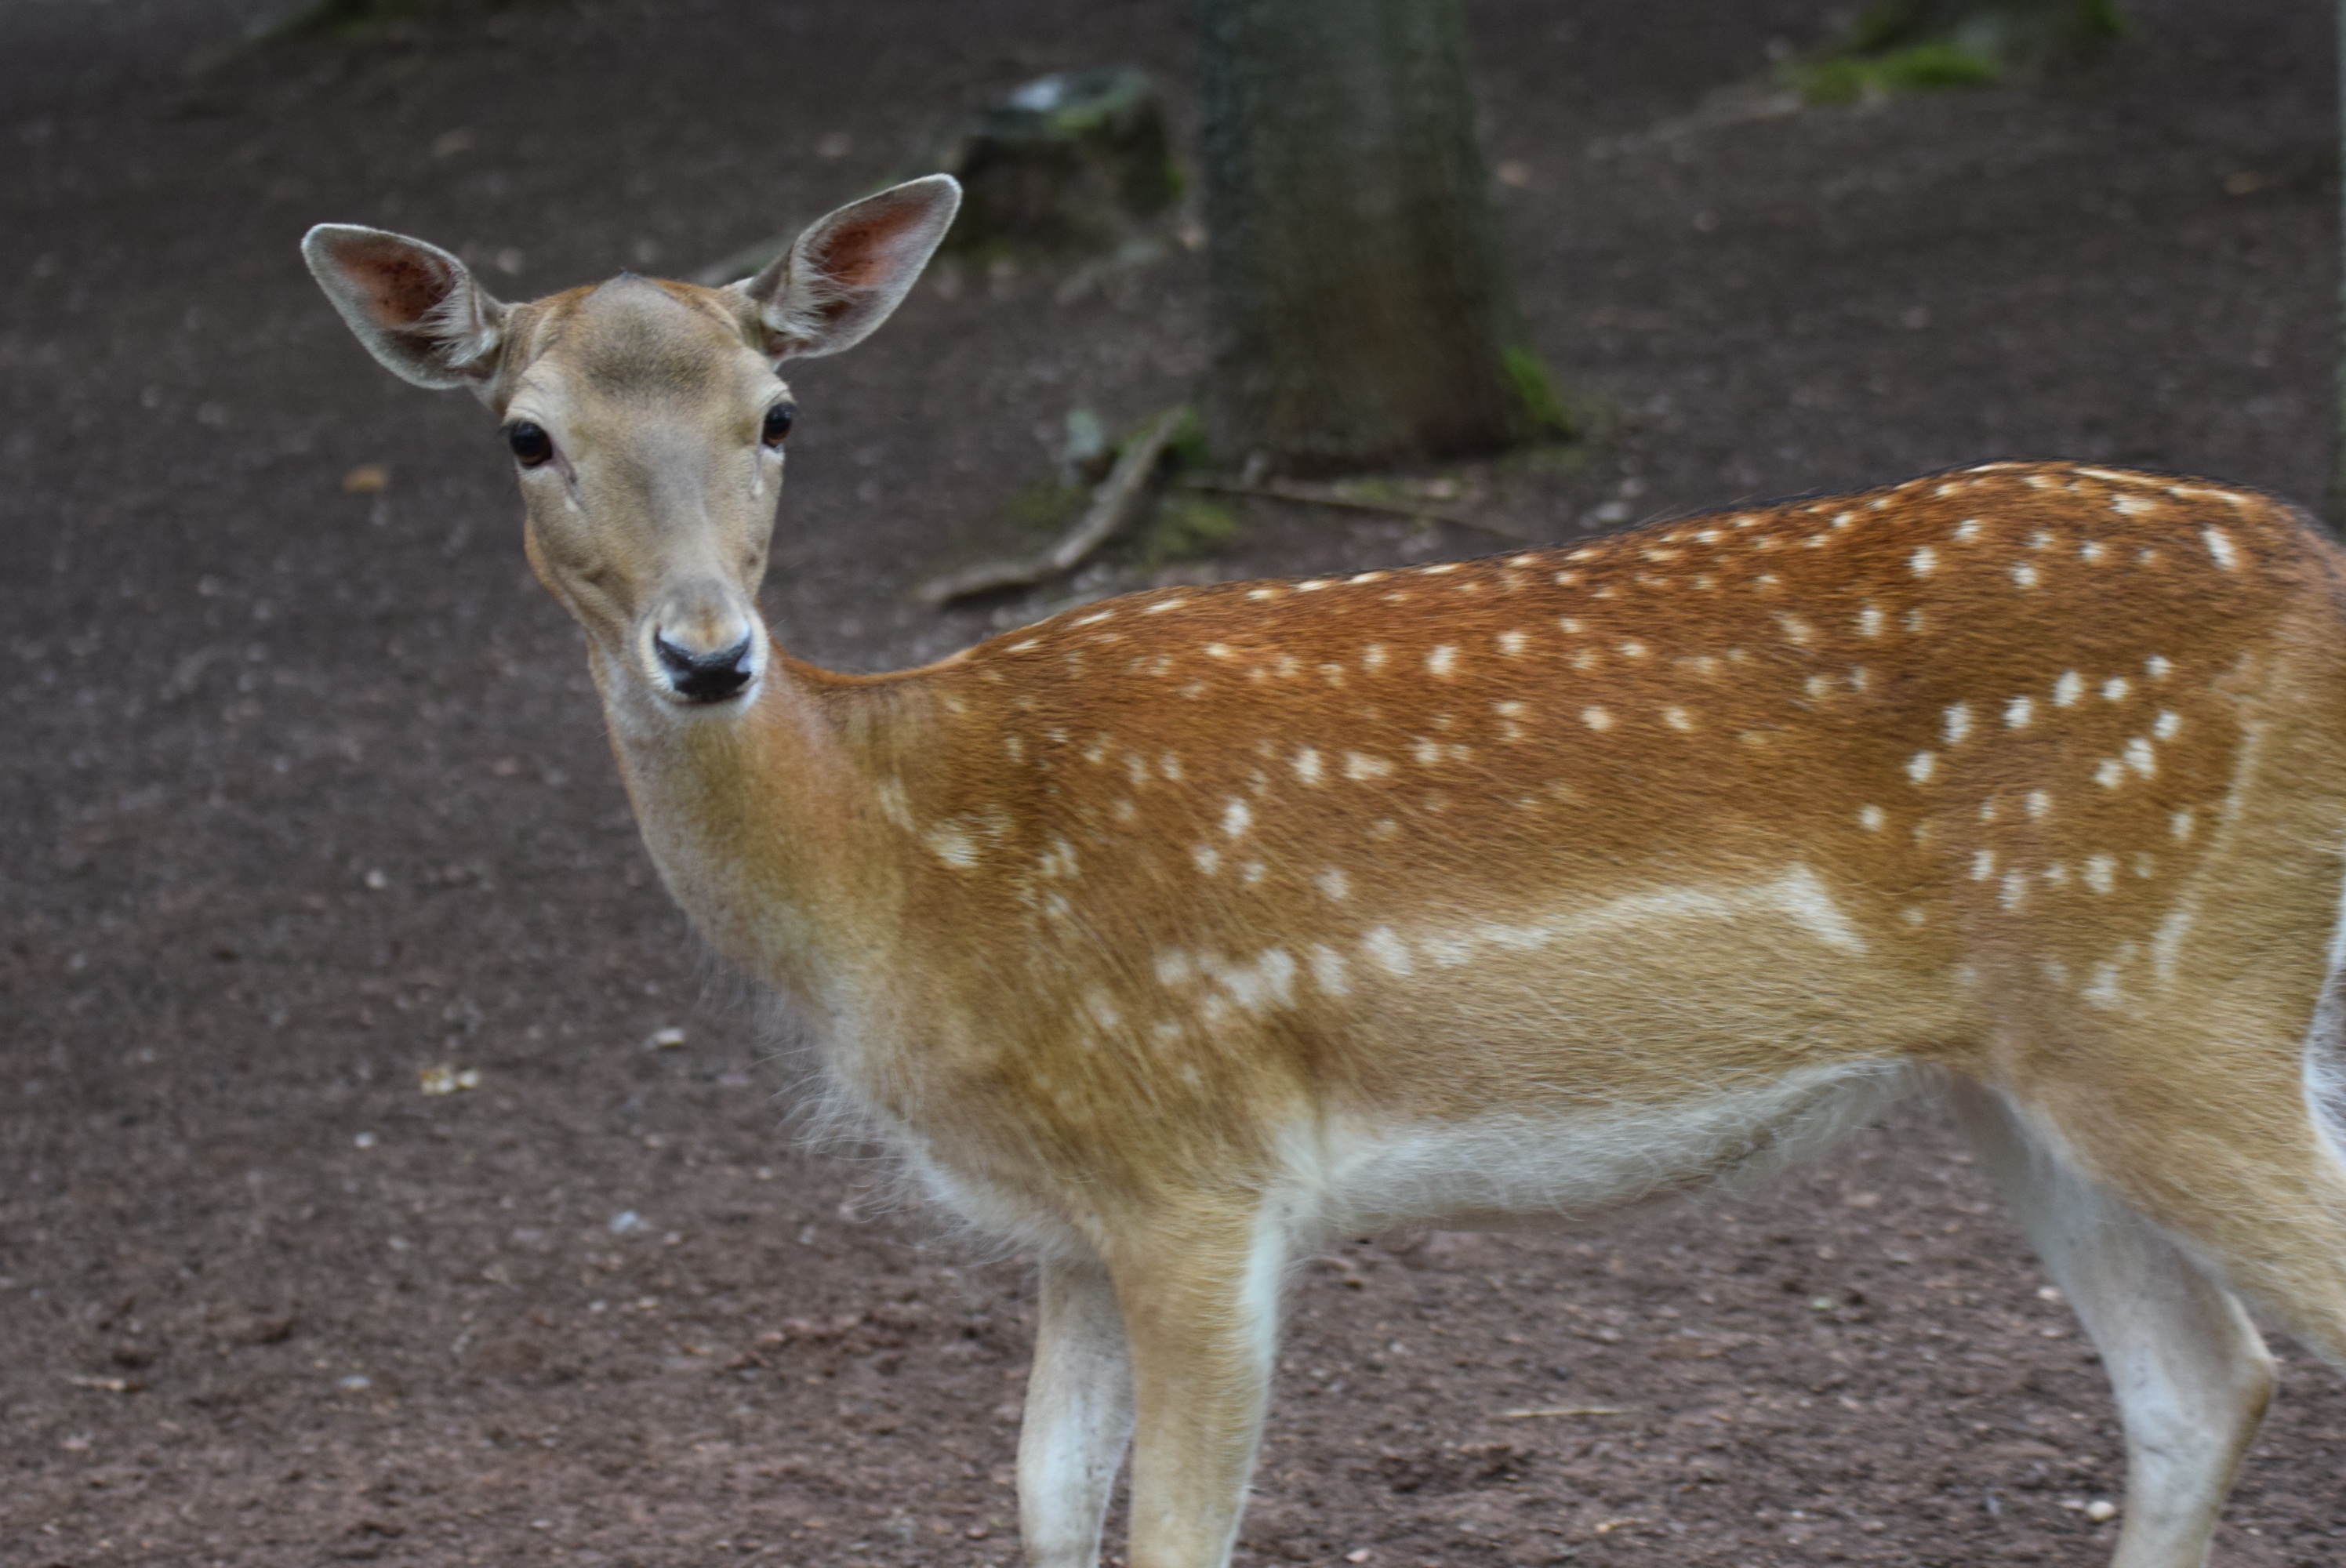
forest, wildlife, wild, deer, mammal, fauna, animals, vertebrate, roe deer, fallow deer, white tailed deer